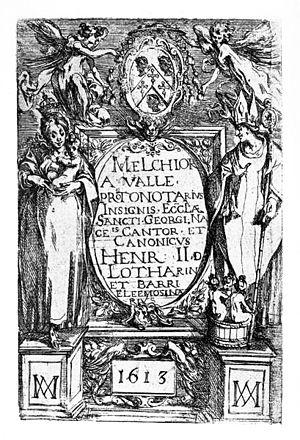
Melchior de la Vallée était chanoine de la collégiale Saint-Georges de Nancy. Protégé du duc Henri II de Lorraine, il devint un riche propriétaire terrien. Accusé de sorcellerie par le duc Charles IV, il est condamné au bûcher en 1631.